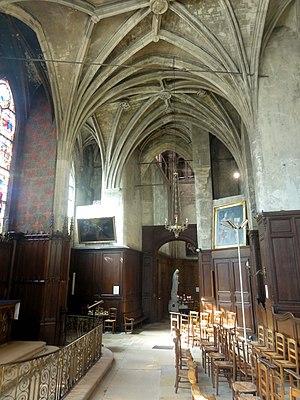
Déambulatoire - voir le titre du fichier.
L'église Saint-Jacques est une église catholique paroissiale de style gothique située à Compiègne, dans l'Oise, en France. Elle est inscrite en 1998 sur la liste du patrimoine mondial par l'UNESCO au titre des chemins de Saint-Jacques-de-Compostelle en France. C'est un édifice de taille moyenne, d'une longueur totale de 51 m, issu de deux périodes distinctes : le chœur, le transept et la nef avec ses bas-côtés ont été bâtis entre 1235 et 1270, sauf la partie haute de la nef ; cette dernière, le clocher, les chapelles le long des bas-côtés et le déambulatoire ont été ajoutés entre 1476 et le milieu du XVIᵉ siècle. Ces extensions reflètent le style gothique flamboyant, sauf le lanternon au sommet du clocher, qui est influencé par la Renaissance. Le clocher est une œuvre remarquable, tout comme le chœur et le transept, qui quant à eux représentent les parties les plus anciennes de l'église et sont une intéressante illustration du style pré-rayonnant. L'intérieur de l'église est marqué par les transformations de la fin de l'Ancien Régime, portant notamment sur un revêtement en marbre du chœur et un habillement des piliers de la nef par des boiseries.